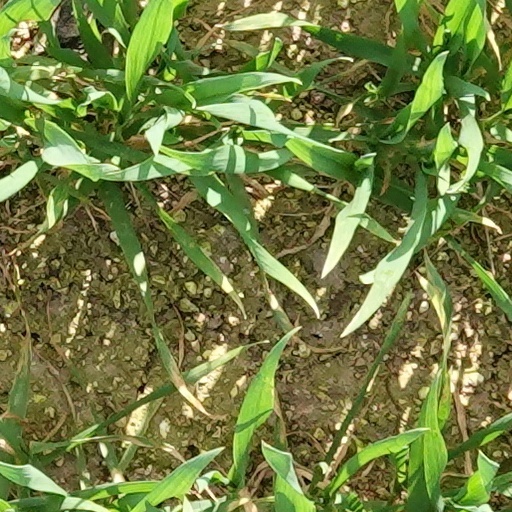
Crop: wheat